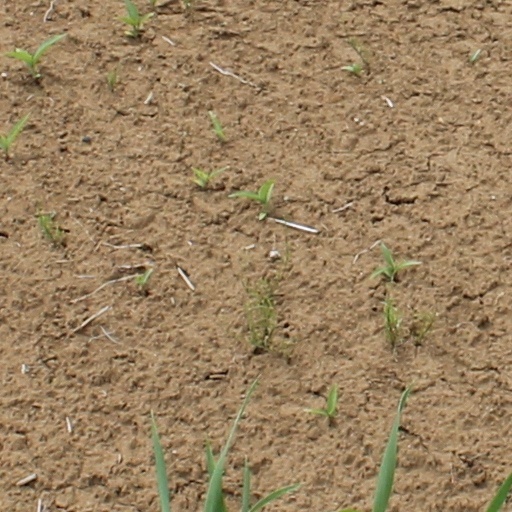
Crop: wheat